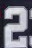
Number: 2